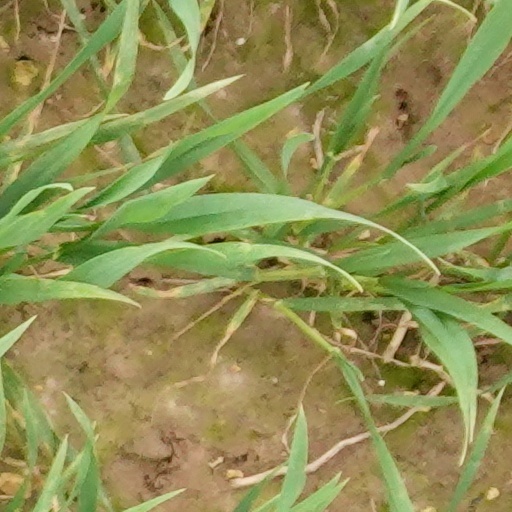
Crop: wheat